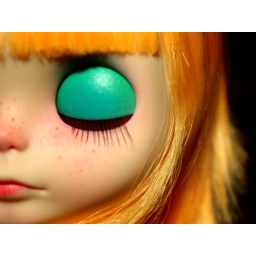
Textured glossy lids in robin egg blue to green gradient.